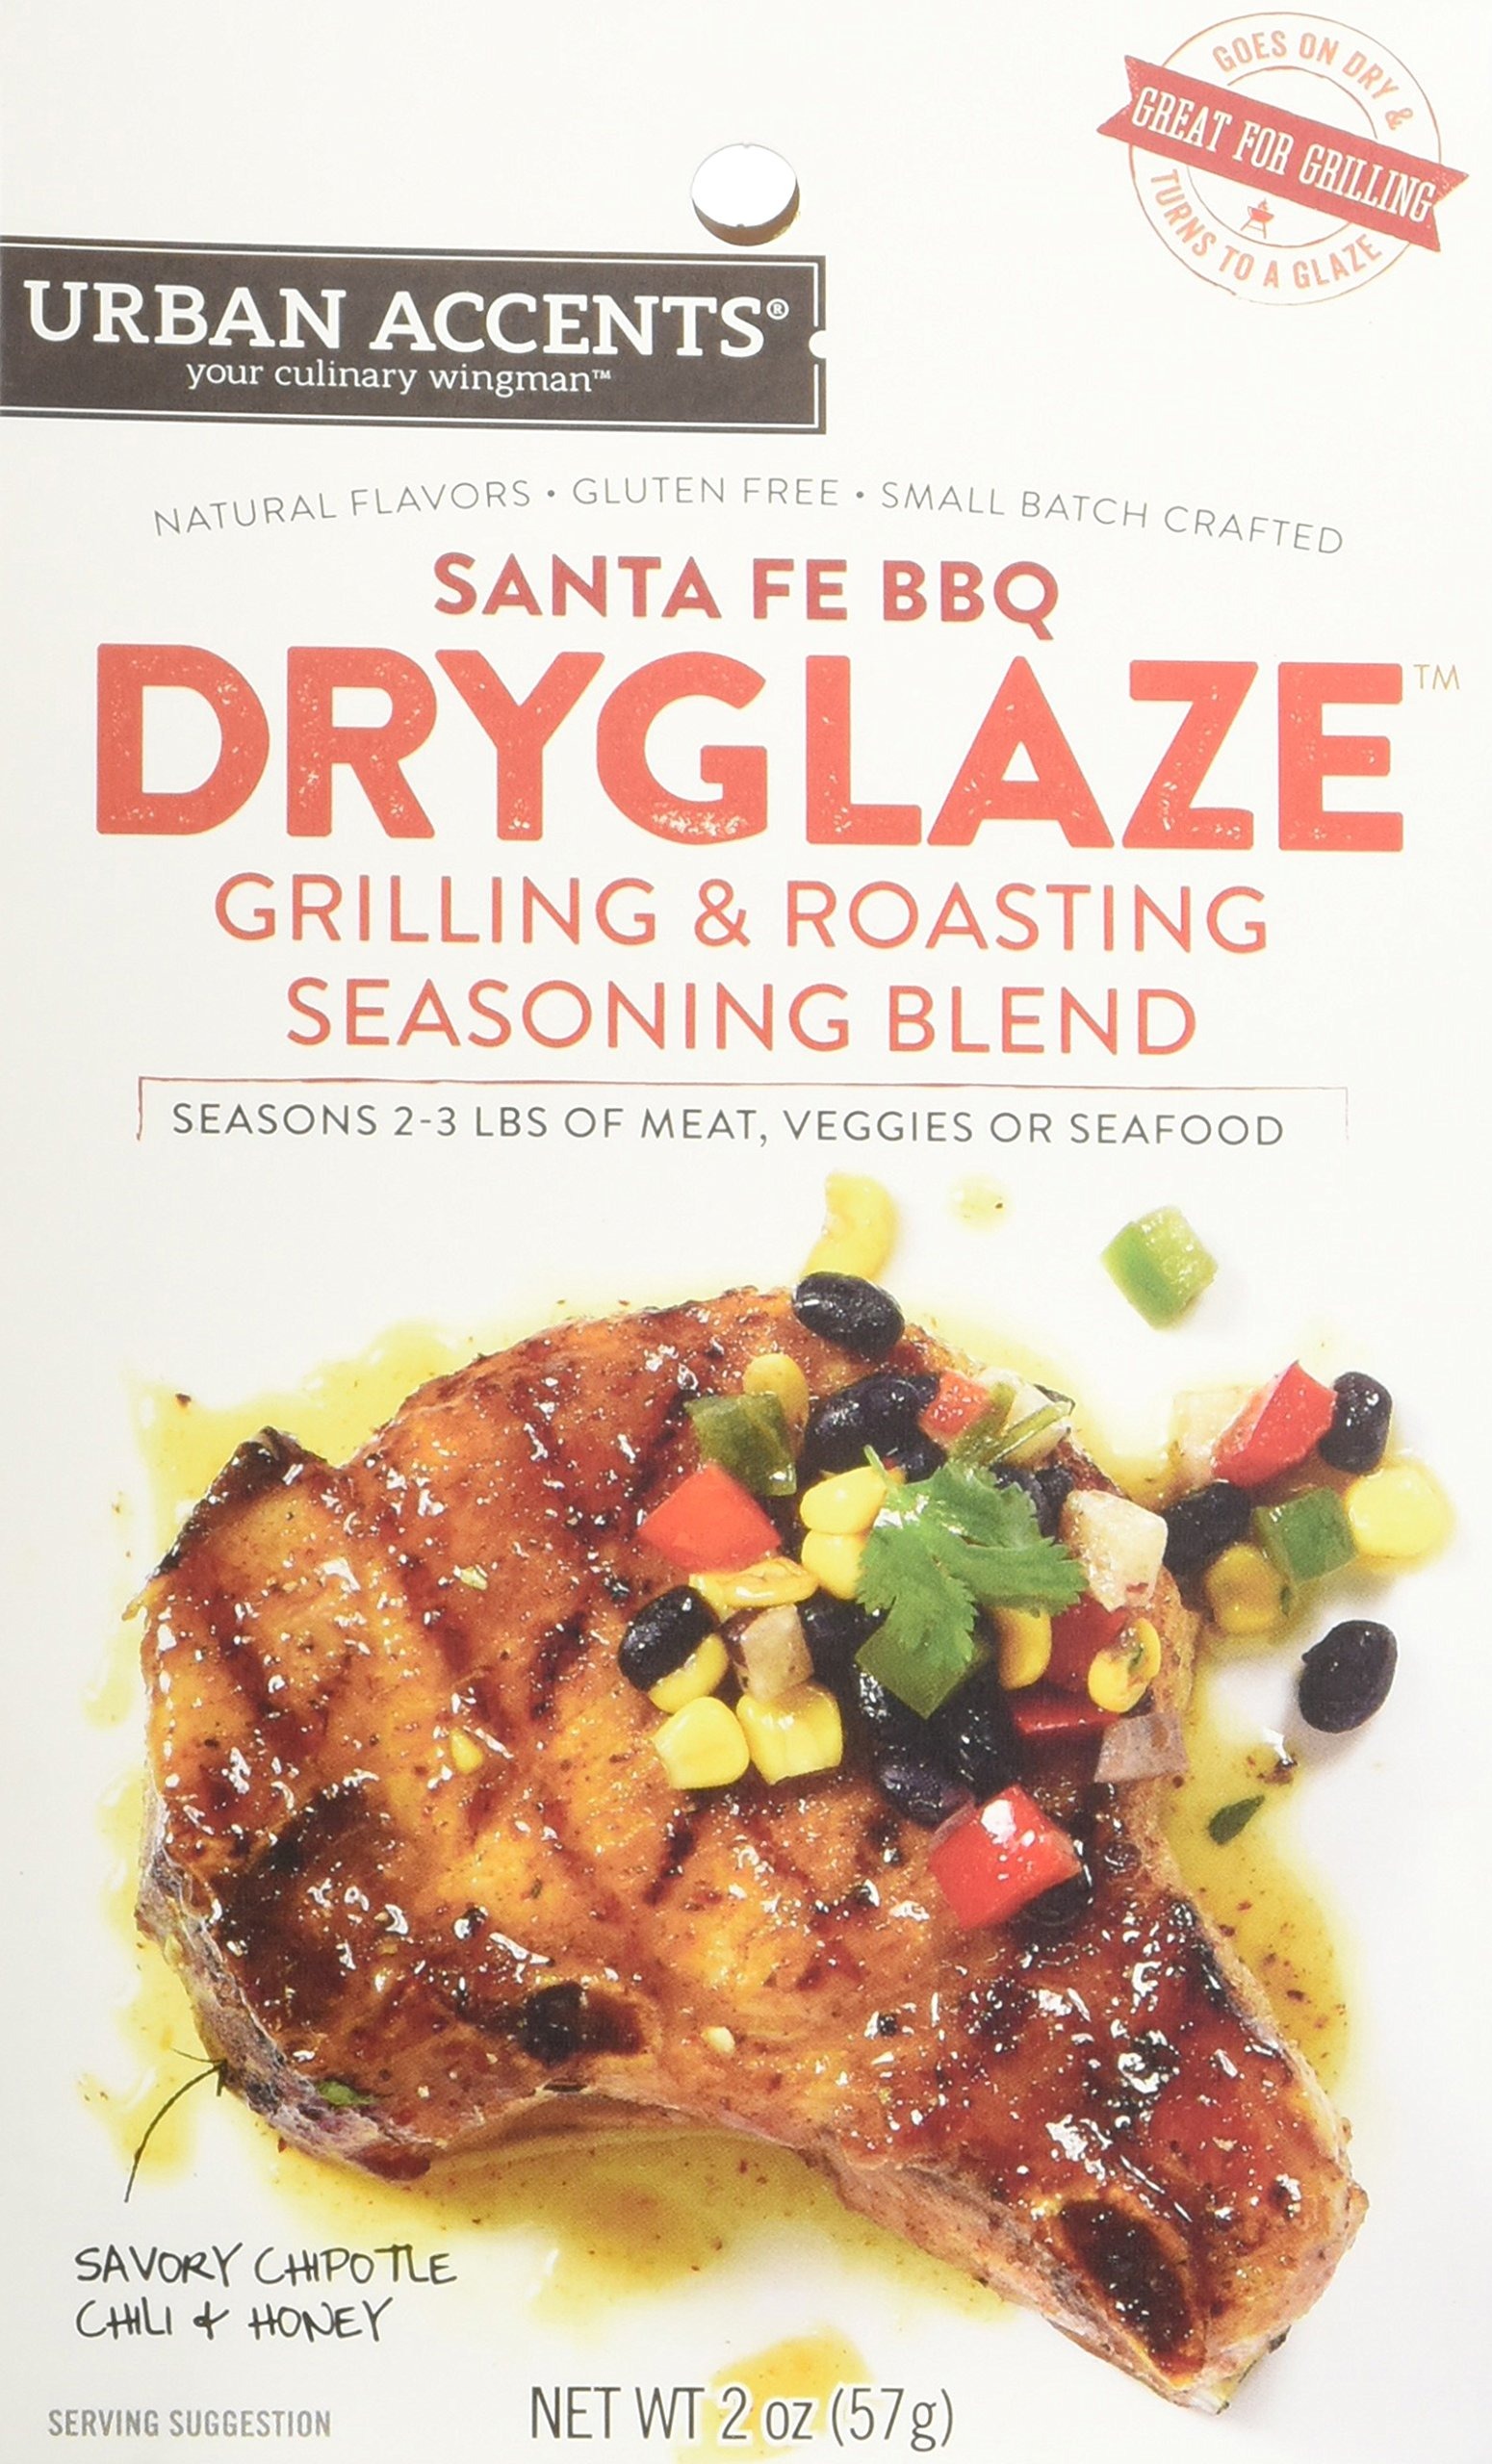
Item Name: Urban Accents Santa Fe BBQ Grilling and Roasting Dryglaze, 2.0-Ounce Packages (Pack of 6)
Bullet Point 1: Spice it Up: Smoky and spicy chipotle, chili and honey flavors.
Bullet Point 2: Melt in your mouth: Goes on dry, turns to a rich glaze. Perfect seasoning for pork, chicken, seafood or vegetables.
Bullet Point 3: Natural and Delicious: Natural flavored, gluten free glaze mix
Bullet Point 4: Made in the USA: Small batch crafted in Chicago
Bullet Point 5: Your Culinary Wingman: Urban Accents focuses on quality, natural, creative flavors. Order your own or buy one as a gift. Just click ‘add to your cart!’
Value: 12.0
Unit: Ounce

Price: 8.34